Taxidermy

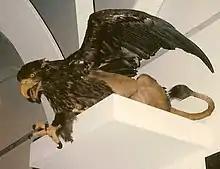
An example of rogue taxidermy in the form of a griffin, exhibited in the Zoological Museum, Copenhagen

The best-known practitioner in this genre was the English taxidermist Walter Potter, whose most famous work was "The Death and Burial of Cock Robin". Among his other scenes were "a rat's den being raided by the local police rats ... [a] village school ... featuring 48 little rabbits busy writing on tiny slates, while the Kittens' Tea Party displayed feline etiquette and a game of croquet." Apart from the simulations of human situations, he had also added examples of bizarrely deformed animals such as two-headed lambs and four-legged chickens. Potter's museum was so popular that an extension was built to the platform at Bramber railway station.